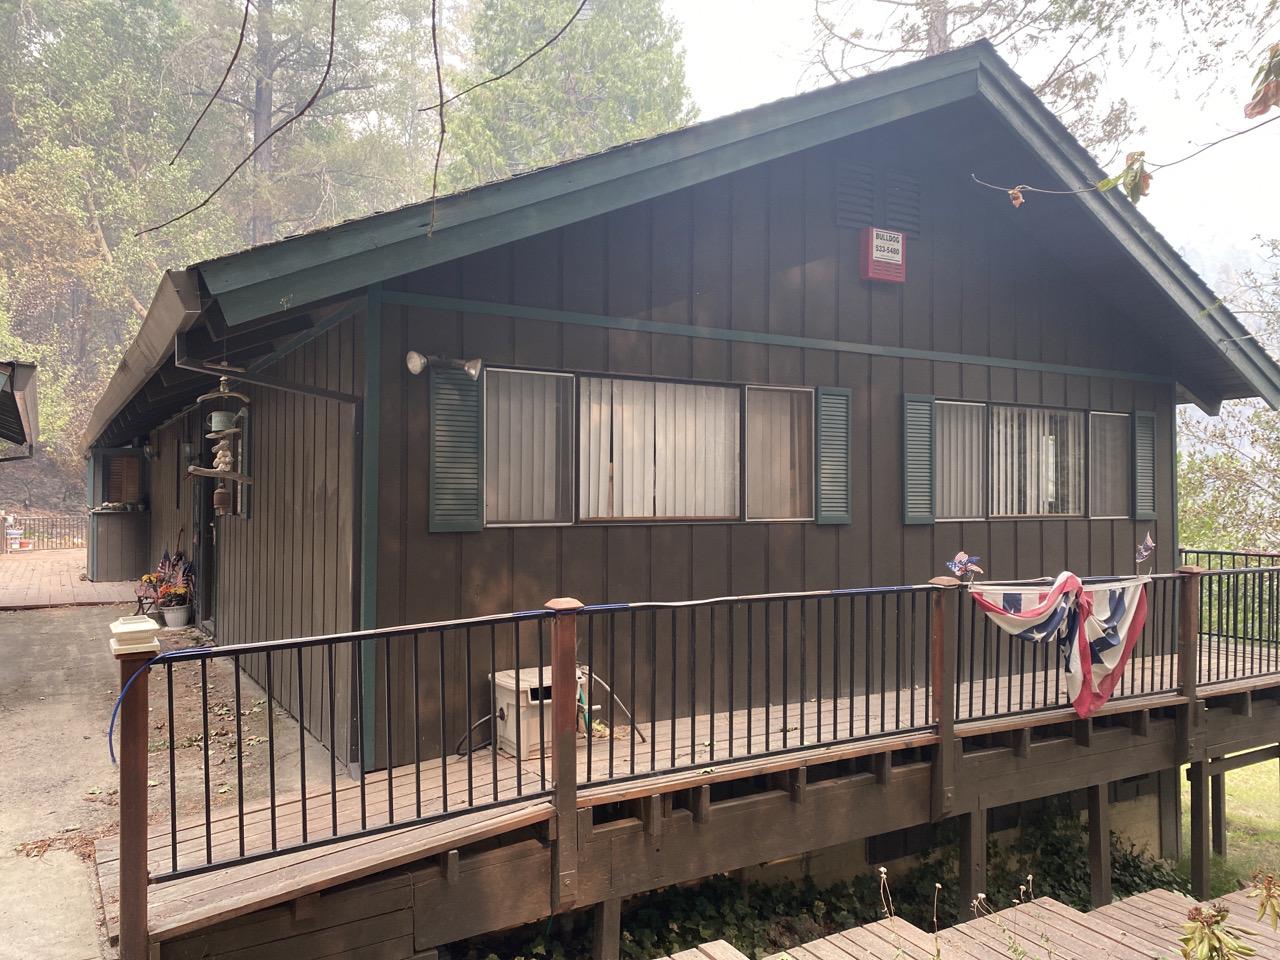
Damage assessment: no_damage